Medallions (book)

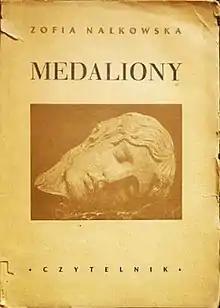
First edition

Medallions (the original Polish title: "Medaliony") is a book consisting of eight short stories by the Polish author Zofia Nałkowska.